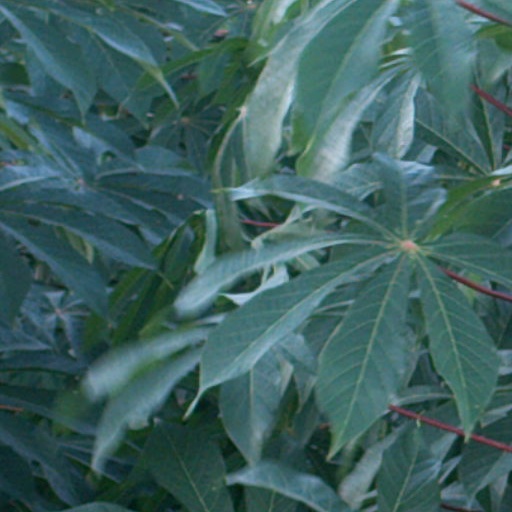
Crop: cassava